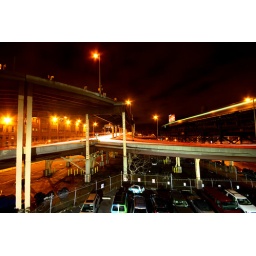
Roads that lead in and out of the Queensboro bridge. &amp;amp; train is the green streak on the right